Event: Nepal Earthquake
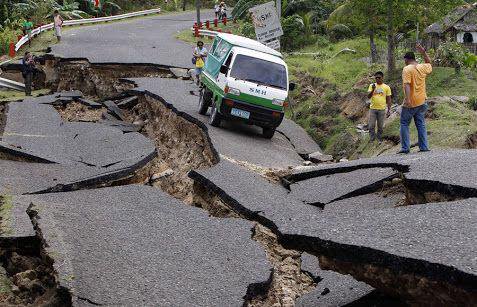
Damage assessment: damage